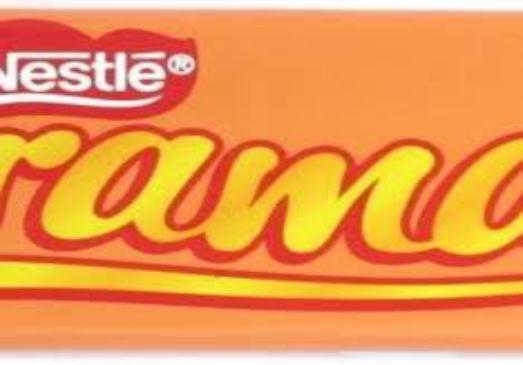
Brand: Caramac
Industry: Food